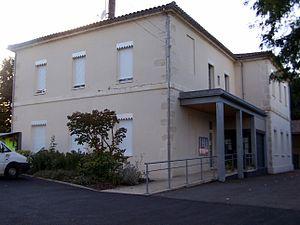
Mairie d'Argenton (Lot-et-Garonne, France)
Argenton est une commune du Sud-Ouest de la France, située dans le département de Lot-et-Garonne, en région Nouvelle-Aquitaine.